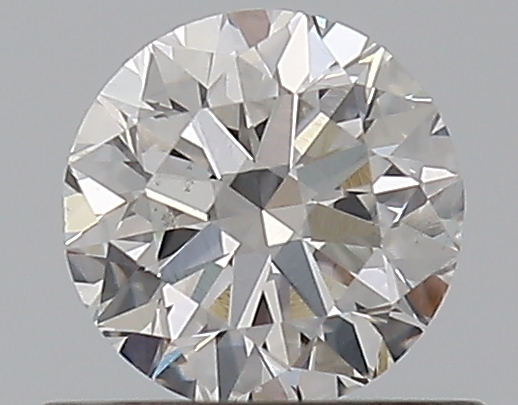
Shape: round
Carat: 0.5
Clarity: SI1
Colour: F
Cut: VG
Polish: EX
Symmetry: EX
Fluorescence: N
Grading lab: GIA
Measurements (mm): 4.94 x 4.99 x 3.15